Canadian silver dollar

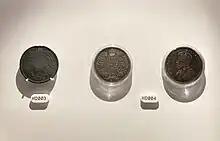
The three strikes of the 1911 silver dollar on display at the Bank of Canada Museum: the lead trial strike (left), the "Emperor of Canadian Coins" (centre) and the loan from the Royal Mint Museum (right).

While the silver dollar was not struck for production in 1911, three trial strikes were produced by the Royal Mint in London: two struck in silver and one in lead. Since these coins were unique and not intended for circulation, they have been classified as pattern coins. One of the silver coins, owned by the Royal Mint Museum, has been loaned to the Bank of Canada since 1976 and has been displayed in the Bank of Canada Museum since 1980. The lead coin was not discovered until 1977, during an office move from Parliament Hill. It was then promptly moved to the Bank of Canada's National Currency Collection with its silver counterpart.